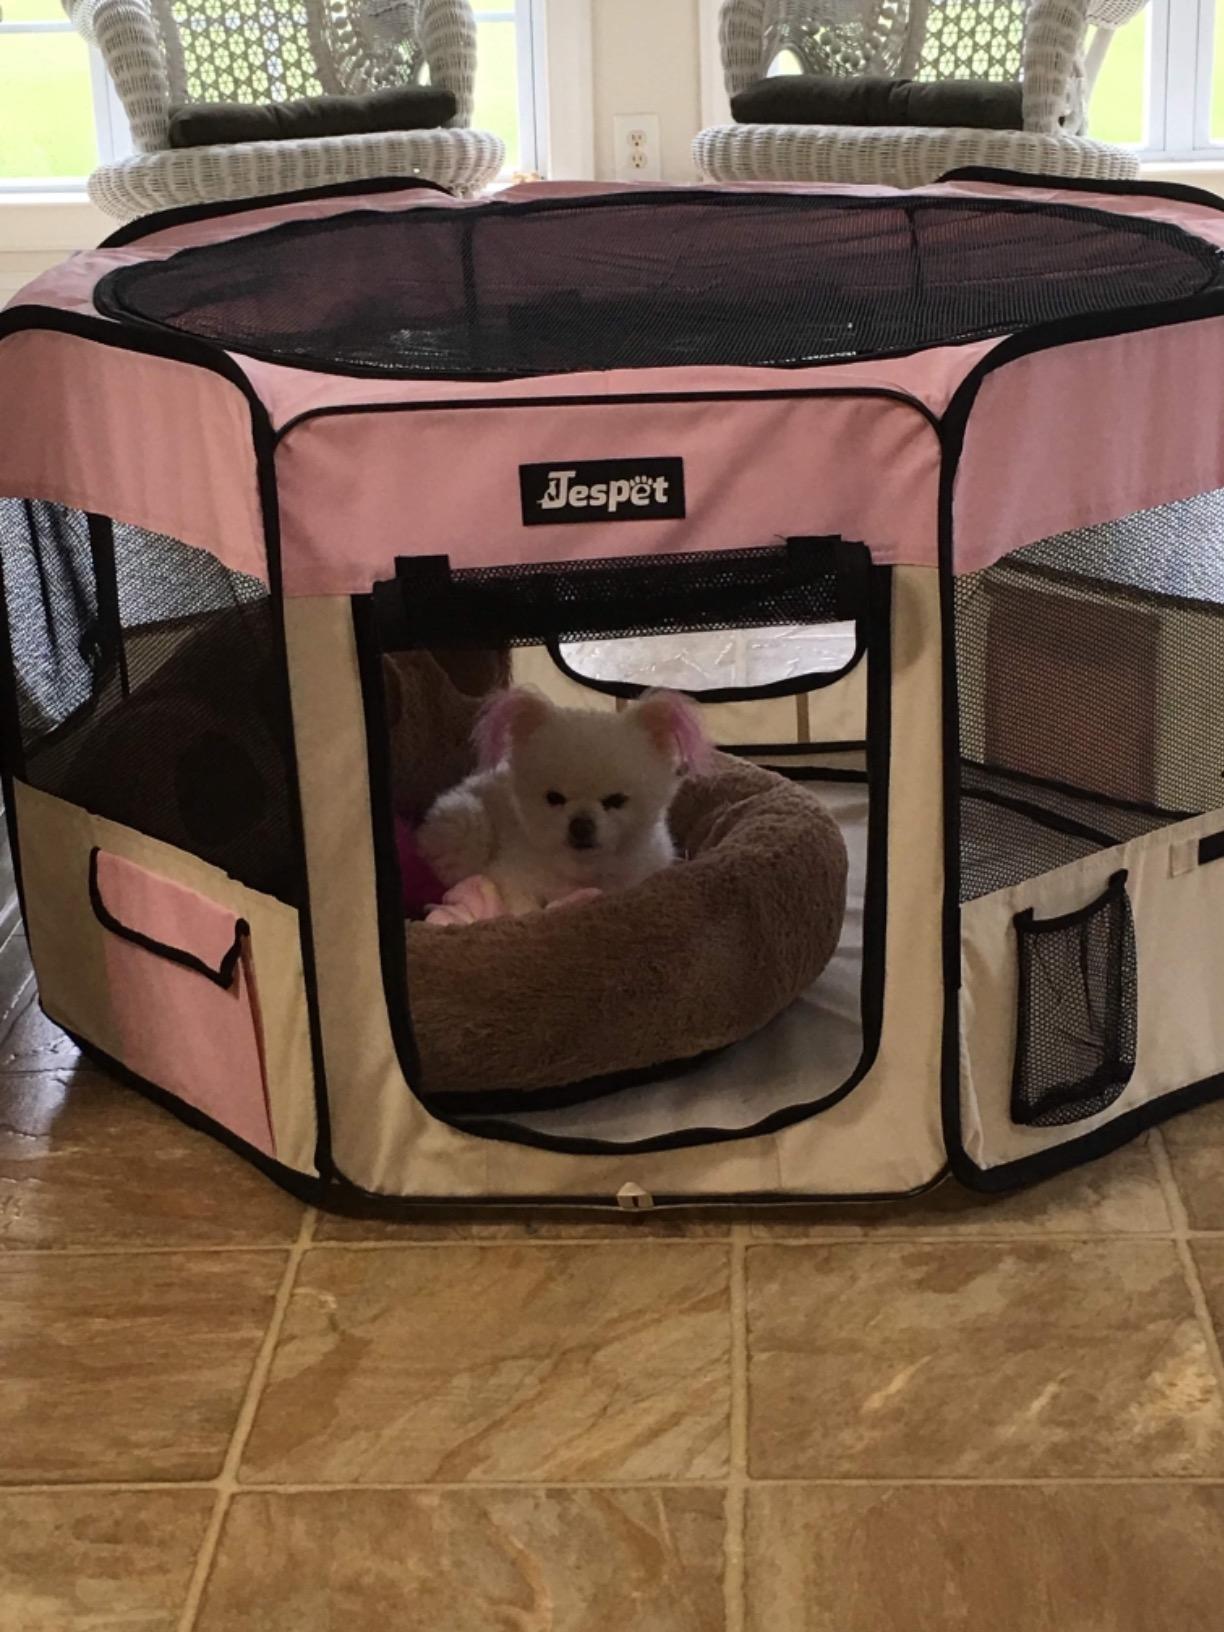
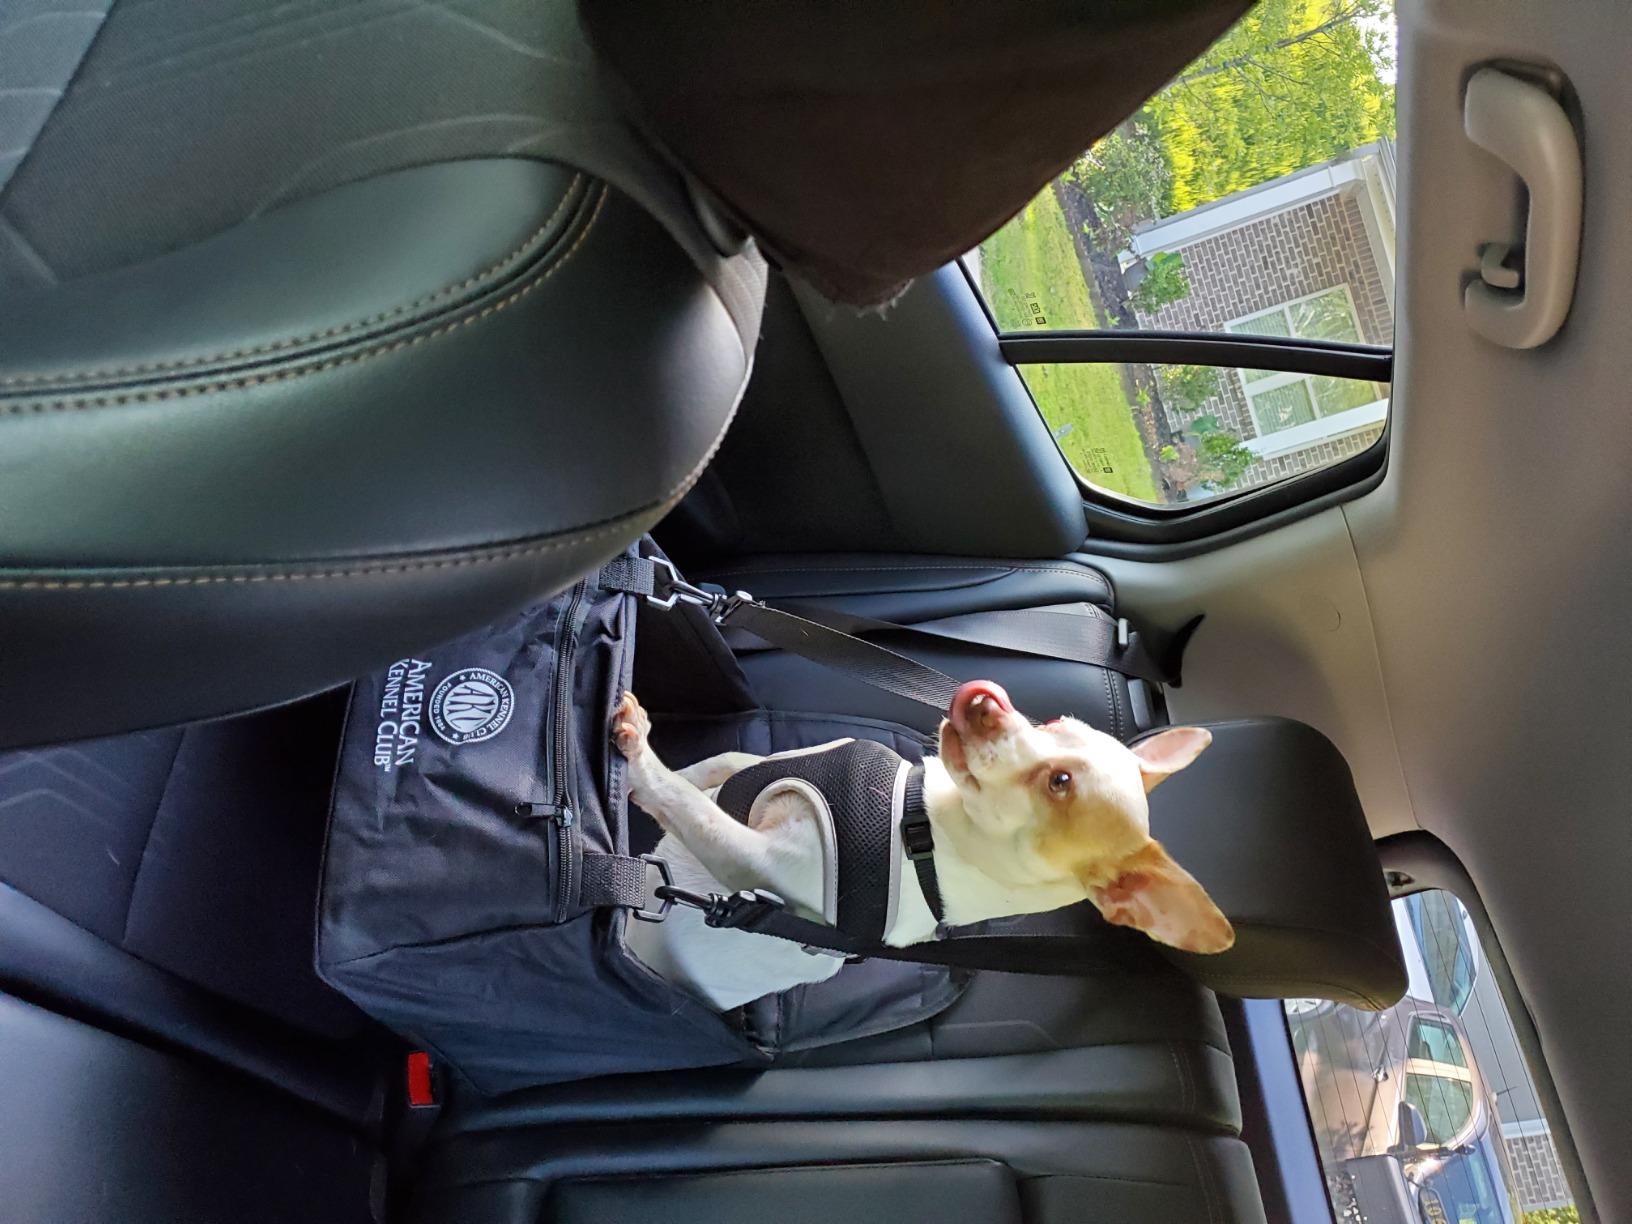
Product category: items_kennel
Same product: no